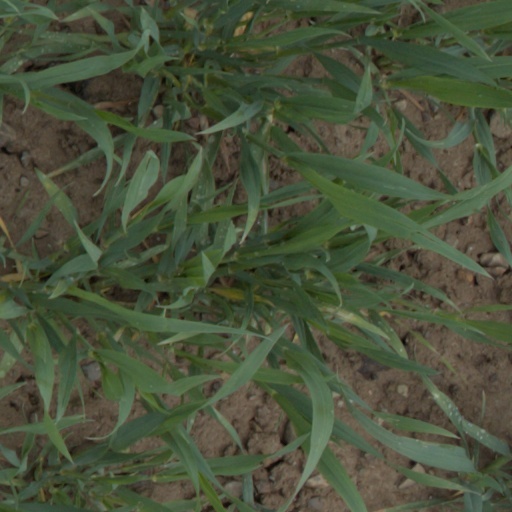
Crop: wheat